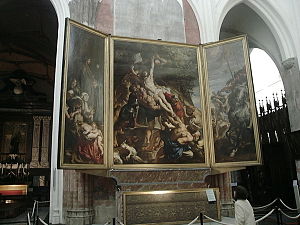
Eg (materiale) / Historie
Rubens: Korset rejses, katedralen i Antwerpen.
Egens ved benyttes blandt andet som bygningstømmer, til skibsbygning og som bærende underlag for malerier. Eksempelvis er en del kirkeinventar, f.eks. Den Mecklenburgske Anetavle, udført af eg. Desuden er hovedparten af de nordeuropæiske altertavler og staffelimalerier udført på egetavler. Eg bruges endvidere til møbler, men også til husgeråd, ligesom fade til bourbon-whisky fremstilles af eg.